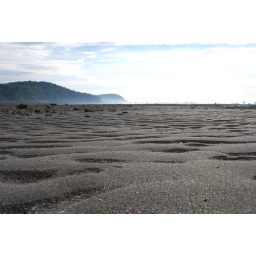
The sand bar that, at low tide connects Mt. Desert Island and Bar Island in Maine